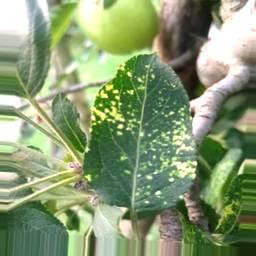
Label: Apple_Mosaic